Lake Placid (film)

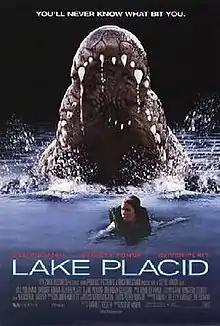
Theatrical release poster

Lake Placid is a 1999 American comedy horror film directed by Steve Miner and written by David E. Kelley. It is the first installment in the "Lake Placid" film series and stars Bill Pullman, Bridget Fonda, Brendan Gleeson, Oliver Platt, Betty White, Meredith Salenger, and Mariska Hargitay. In the film, a giant crocodile terrorizes the fictional location of Black Lake, Maine, while a dysfunctional group of police and scientists attempt to capture or kill the beast.